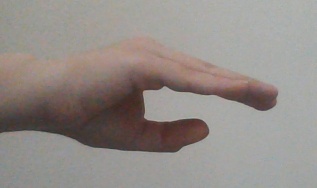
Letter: jeem